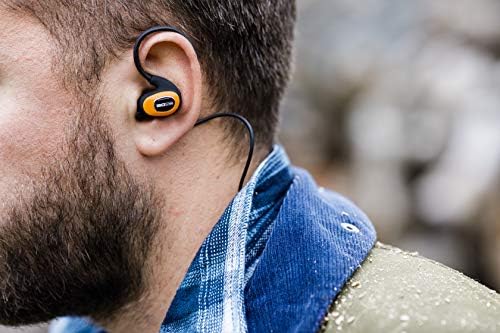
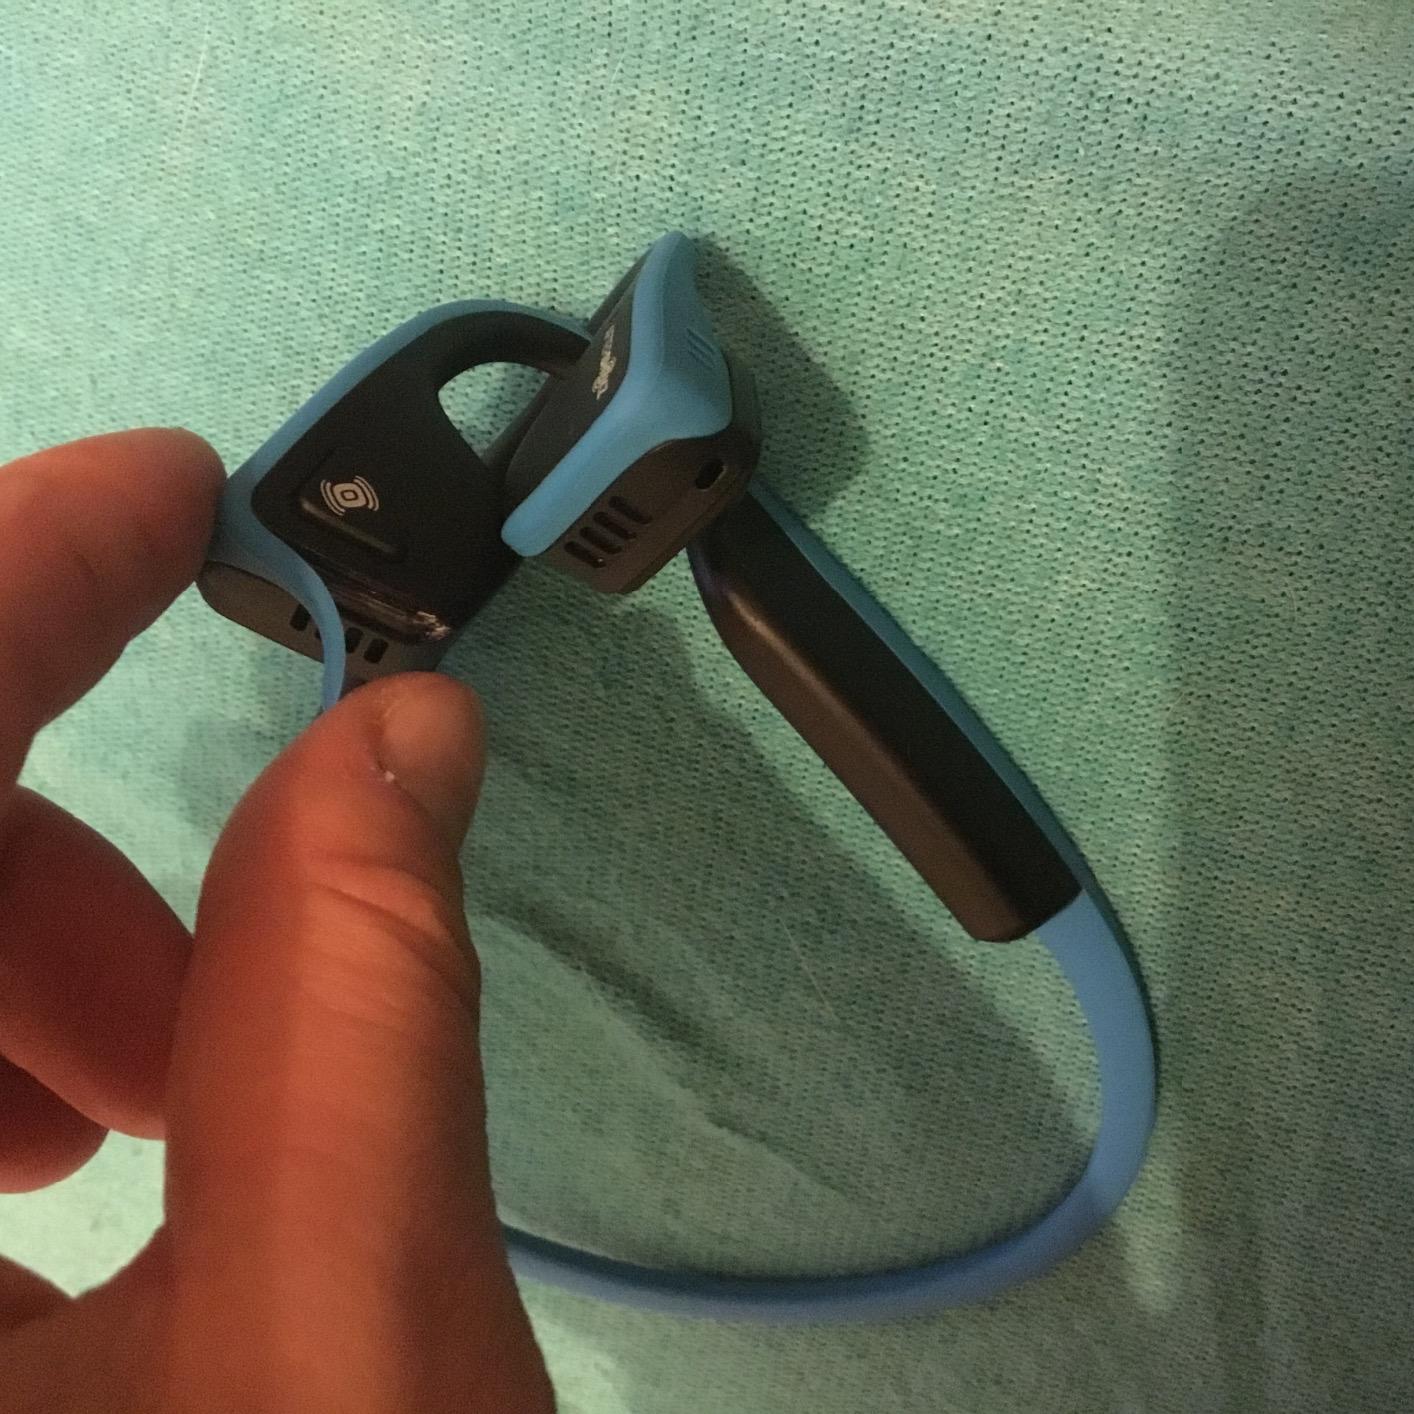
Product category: headphones
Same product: no